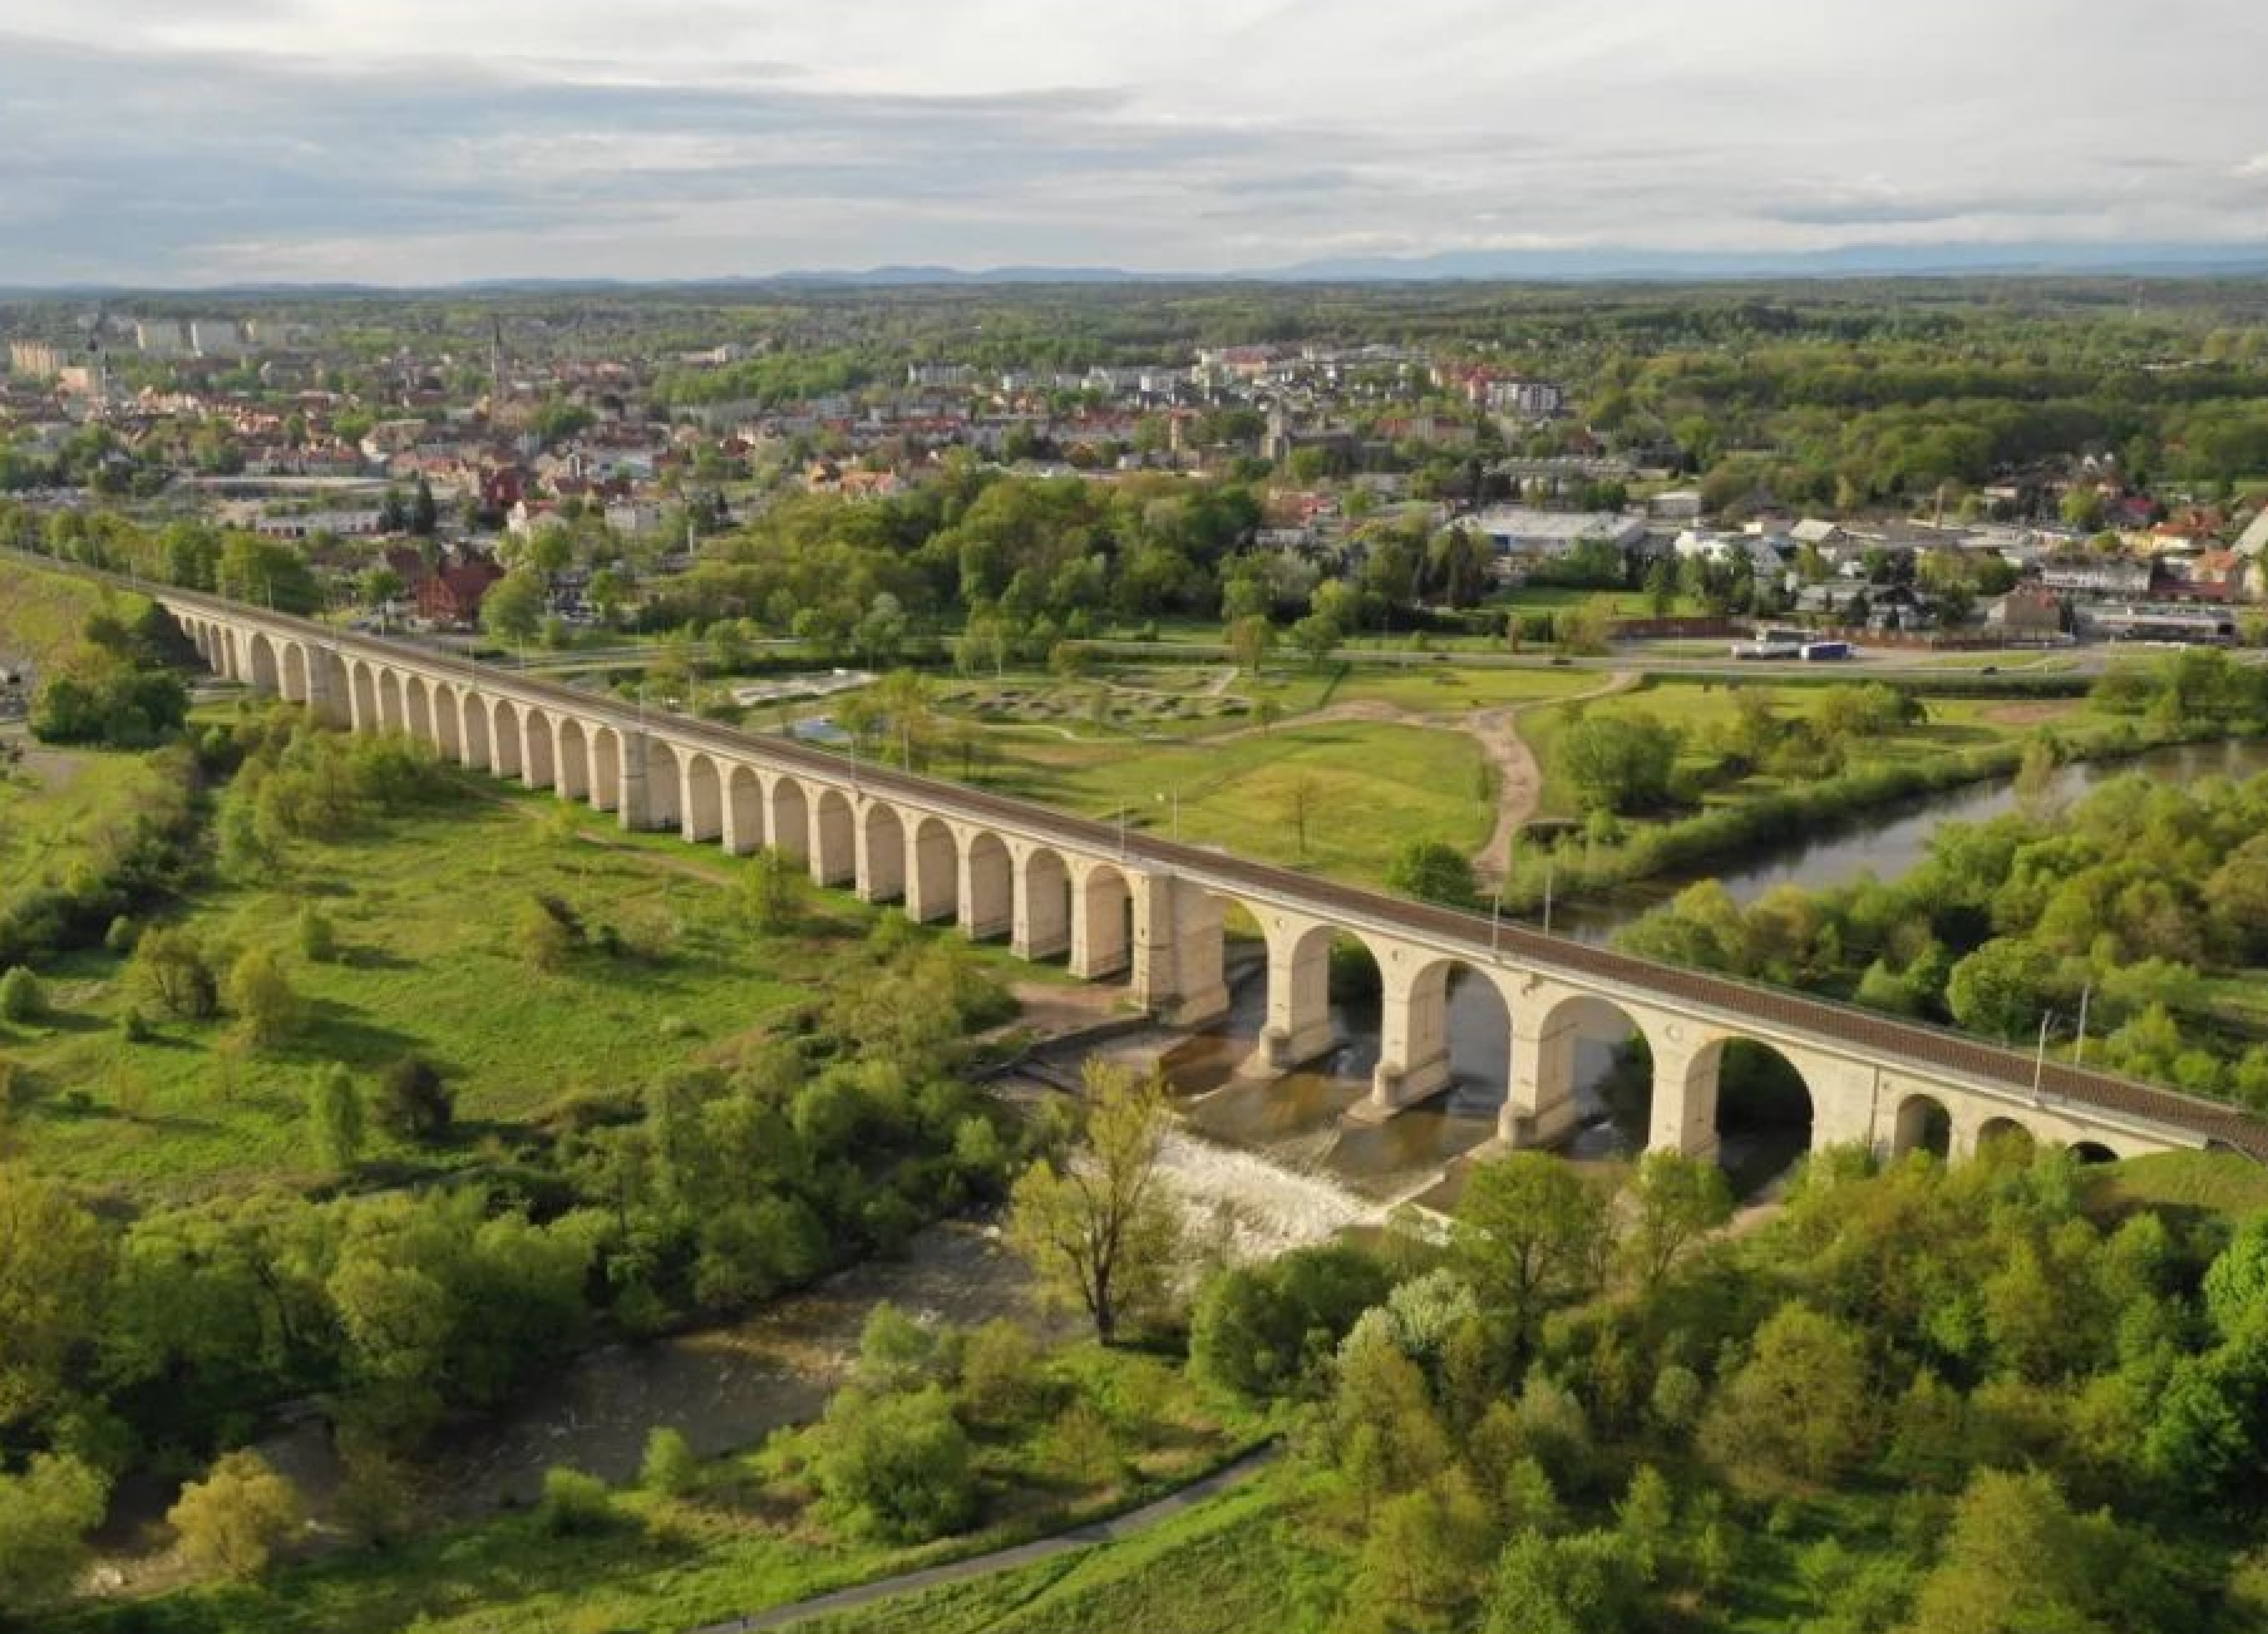
boleslawiec, wiadukt, most, polska, podroze, dolny slask, poland, bridge, stone, cloud, plant, sky, infrastructure, natural landscape, tree, landscape, aqueduct, grass, thoroughfare, landmark, road, arch bridge, arch, concrete bridge, city, hill, viaduct, nonbuilding structure, devil's bridge, horizon, historic site, history, building, tourism, arcade, transport, ancient history, river